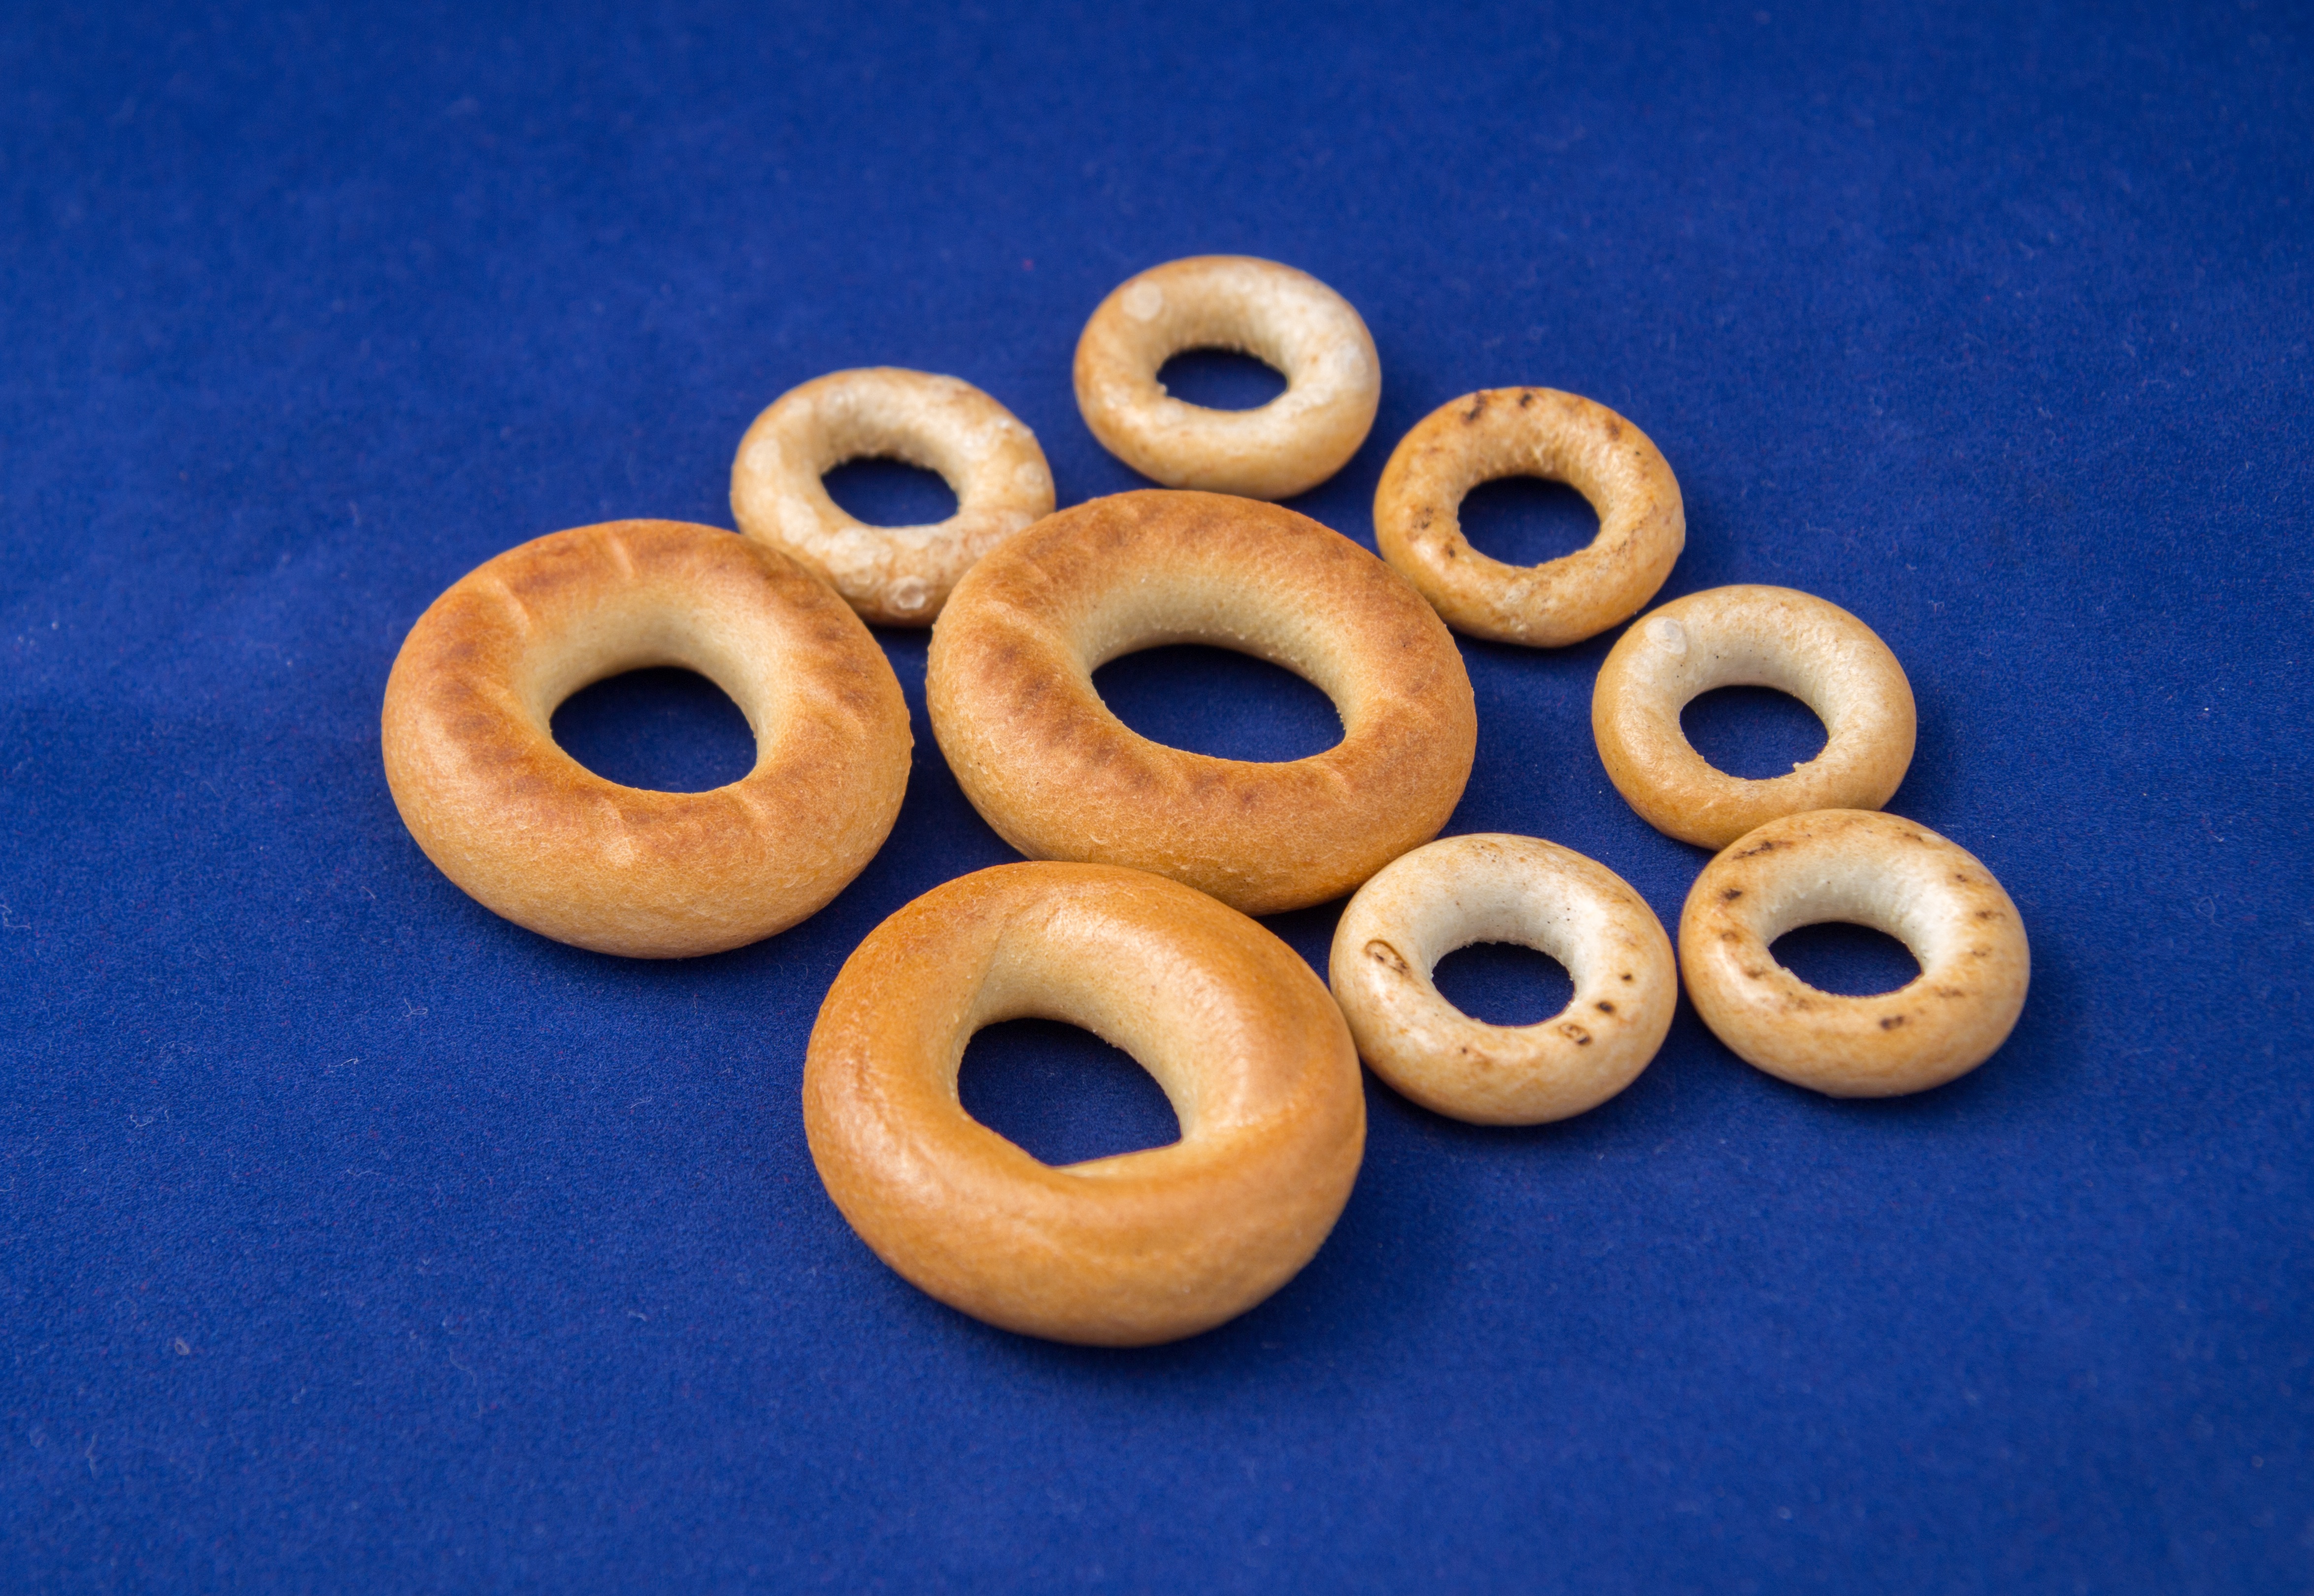
grain, spiral, number, food, macro, handful, closeup, breakfast, healthy, delicious, health, material, circle, drying, use, cookies, nutrition, tasty, vegetarian, healthy food, vitamins, healthy eating, organic, appetizing, nutritious, bagels, placer, useful, organic food, superfud